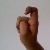
The image shows a hand gesture representing the letter 'X' in Indian Sign Language.